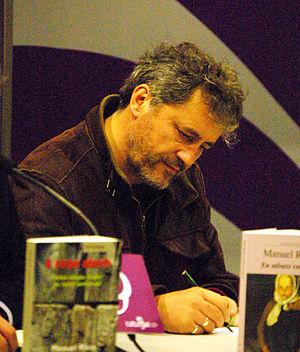
Manuel Rivas Galego: Manuel Rivas asinando exemplares dos seus libros durante o CulturGal Rivas
Manuel Rivas Barros est un poète, écrivain, journaliste et poète espagnol.